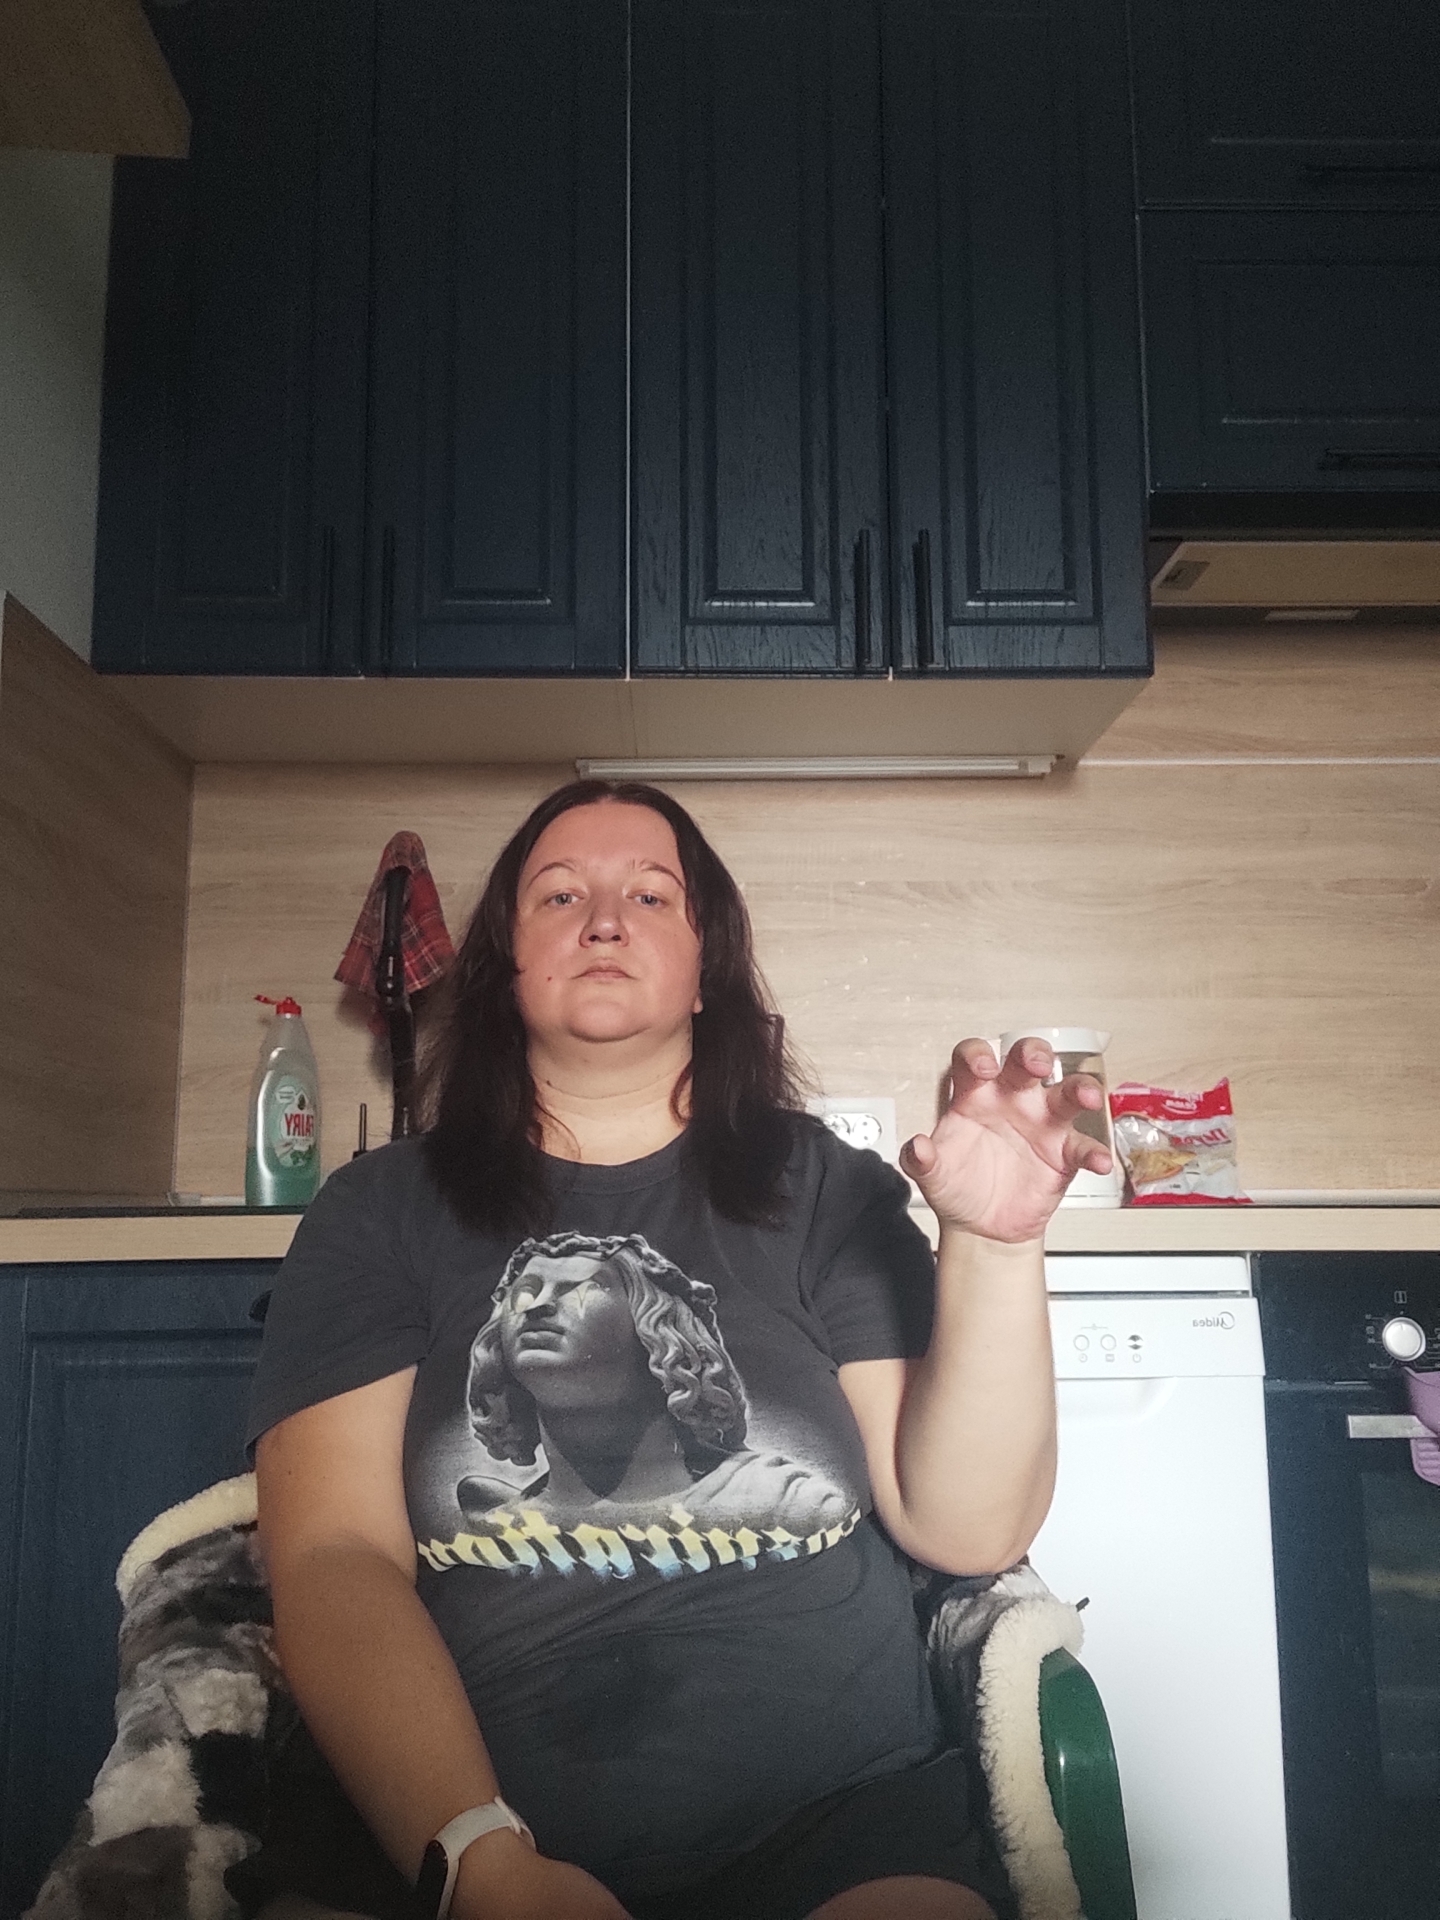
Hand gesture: grabbing